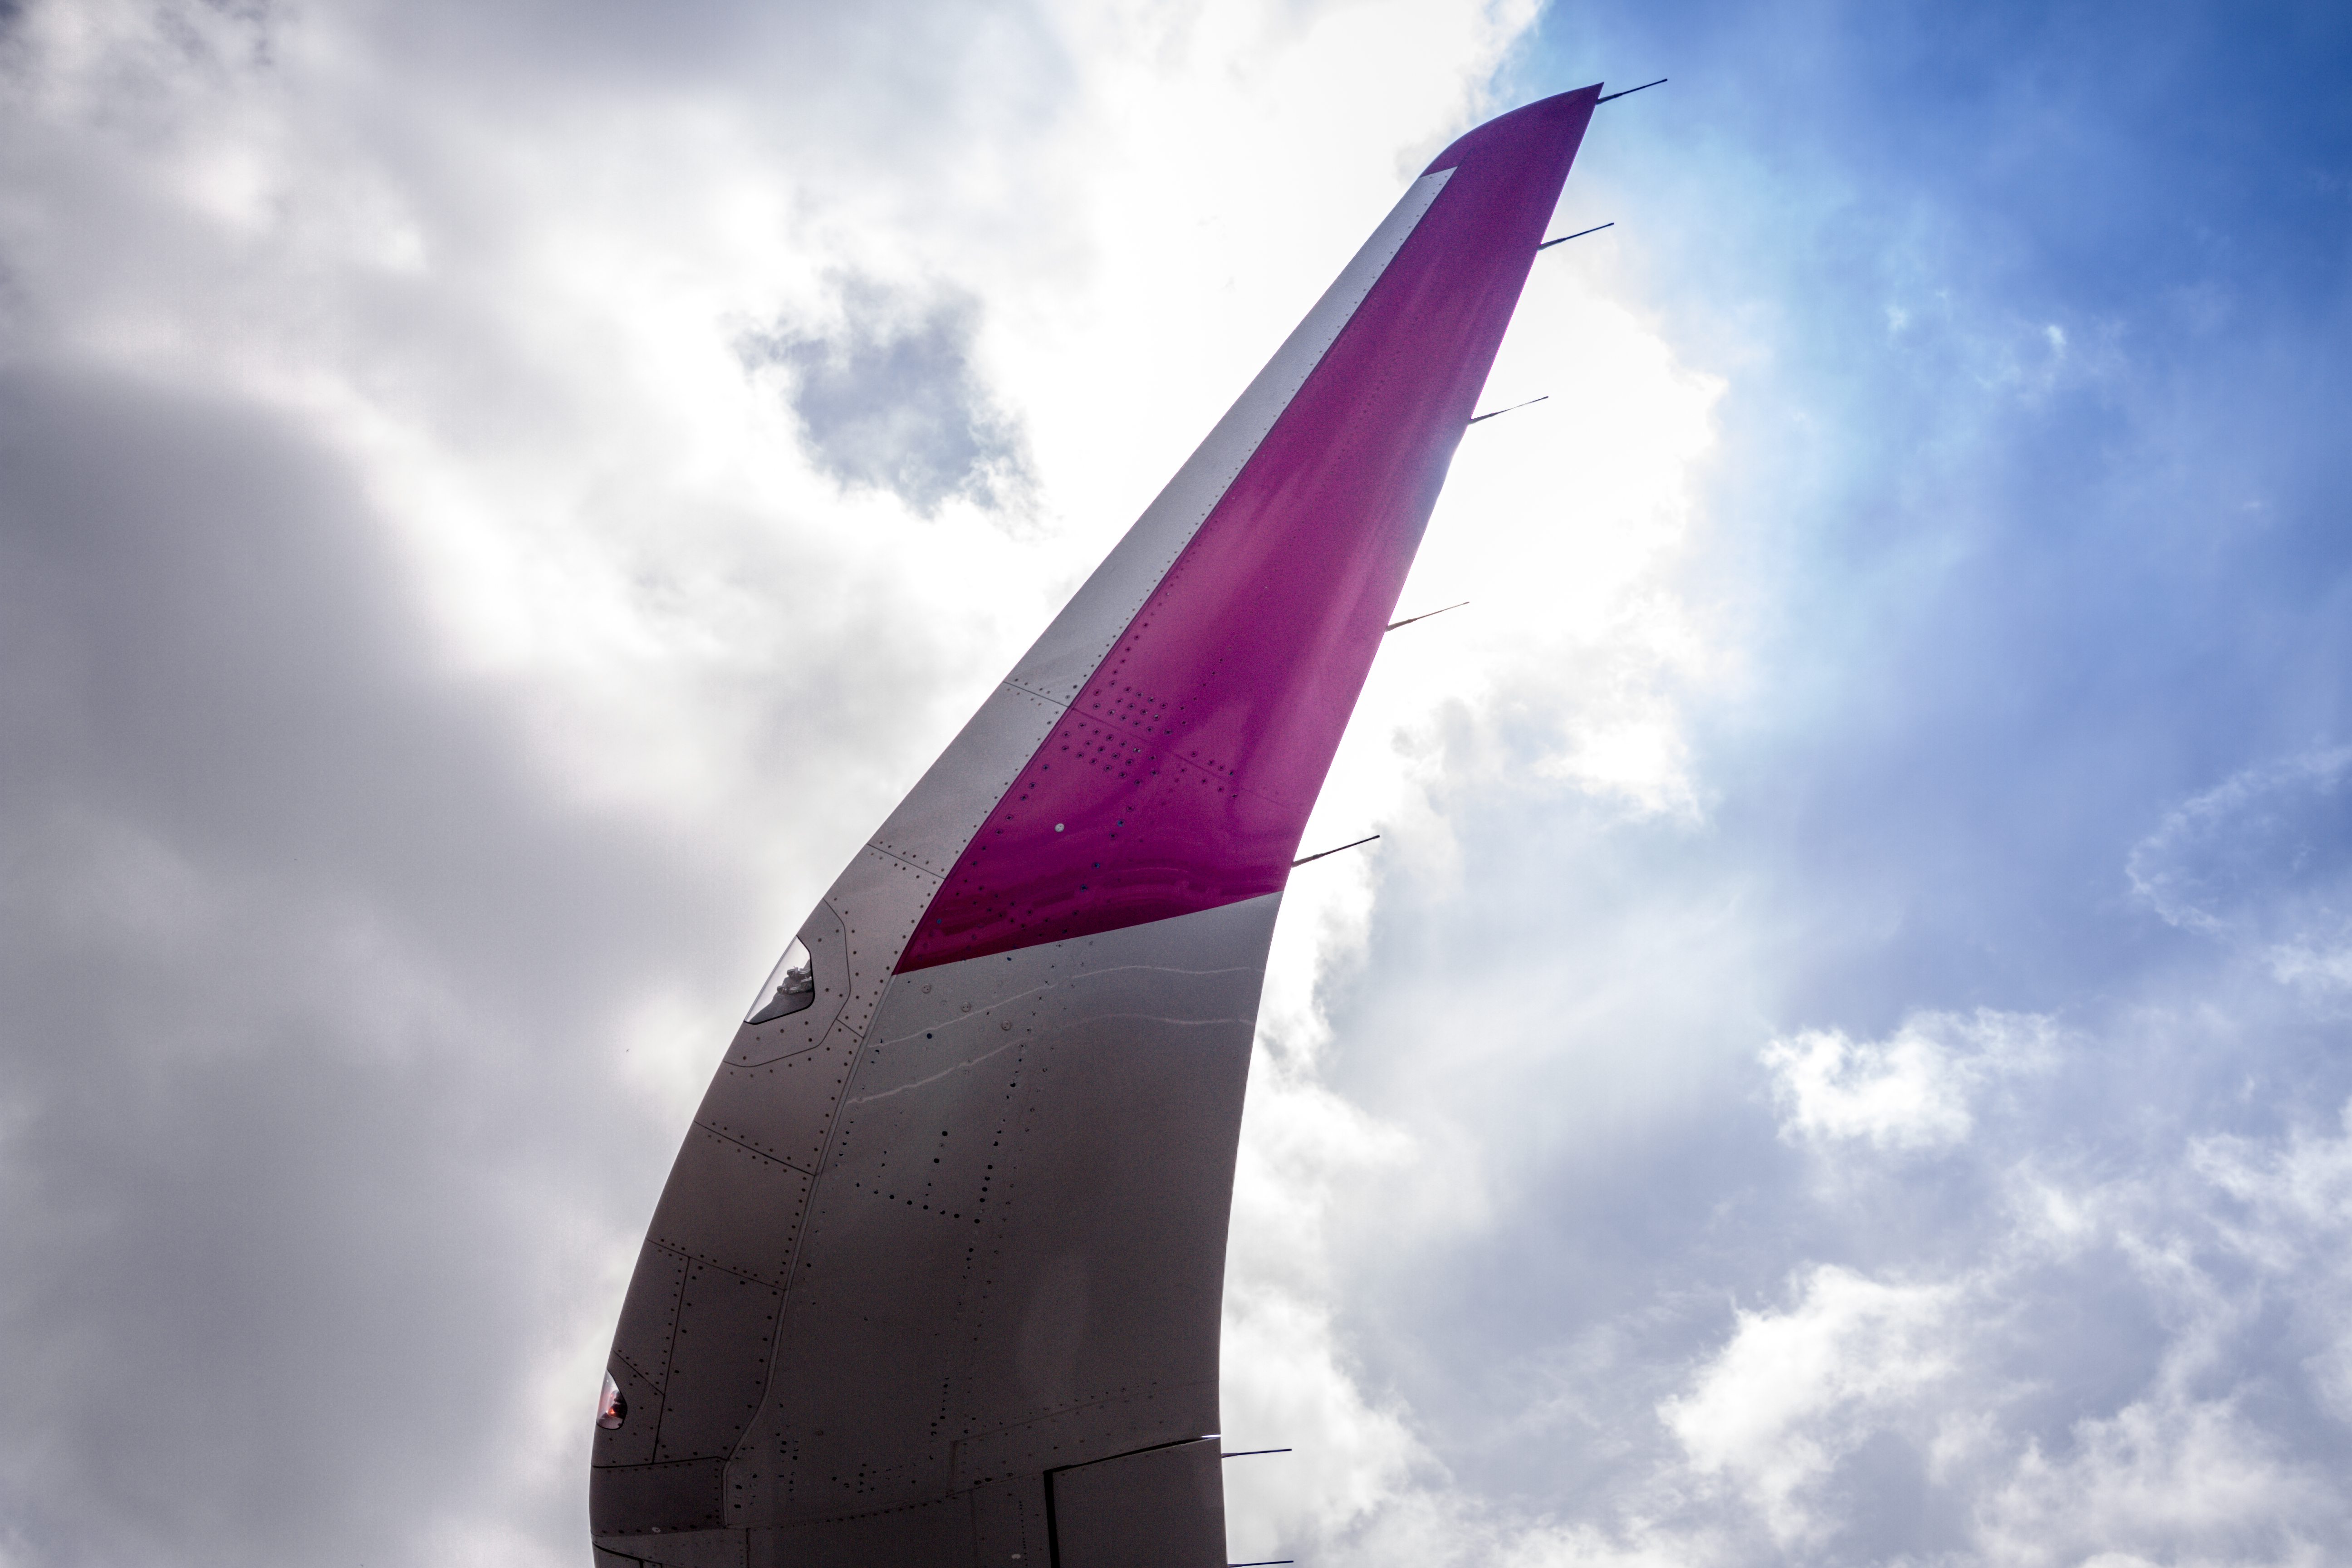
wing, cloud, sky, wind, flying, fly, airport, travel, airplane, aircraft, transportation, france, vehicle, tower, aviation, flight, blue, closeup, airbus, airlines, wizzair, beauvaistille, a320, winglet, atmosphere of earth